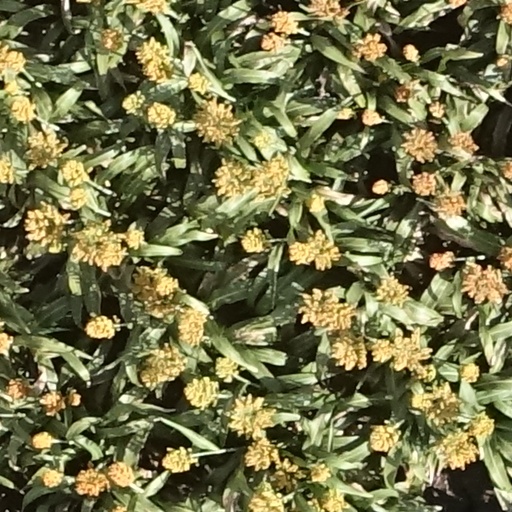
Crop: sorghum